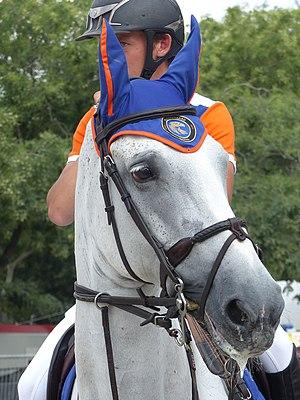
Bertram Allen et son cheval Molly Malone V lors du Paris Eiffel Jumping 2018.
L‘Anglo-européen est un stud-book européen reconnu par la WBFSH, surtout destiné aux chevaux de sport, davantage apparenté à une marque qu'à une véritable race. Ce stud-book a enregistré plusieurs dizaines de milliers de chevaux depuis sa création.
Molly Malone V est une jument grise appartenant au stud-book Anglo-européen, et concourant en saut d'obstacles avec le cavalier irlandais Bertram Allen.